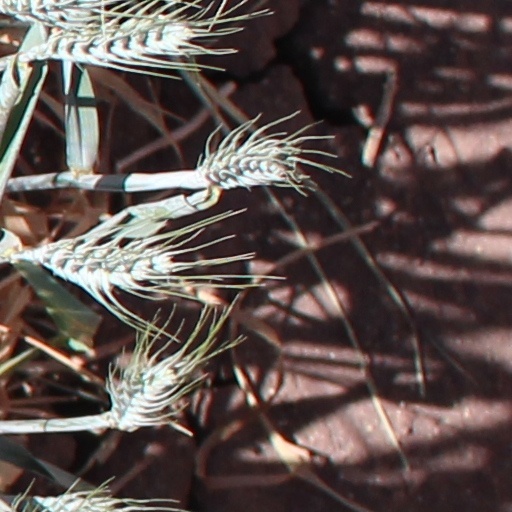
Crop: wheat